Pierluigi Collina

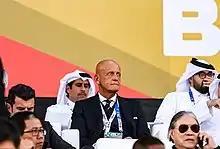
Collina during the 2019 AFC Asian Cup Final between Japan and Qatar

In 1988, Collina met his wife Gianna in Versilia. After living together almost from their meeting, they moved to the coastal town of Viareggio. Since their marriage, the couple have had two daughters. In 2003, Collina published his autobiography, "My Rules of the Game (Le Mie Regole del Gioco)". In August 2005, after his retirement, he concentrated on his own business, as a financial advisor. Today he lives in Forte dei Marmi.